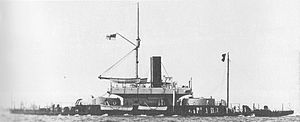
Kystpanserskib / Kronologi
HMS Cyclops var en af Edward Reeds brystværnsmonitorer til Royal Navy. "Brystværnet" er den sorte forhøjning, der dækker den midterste halvdel af skibet, fra den forreste signalmast til lige bag ved kanontårnet på agterskibet. Reeds skibe var langt bedre konstruktioner end de amerikanske navnefæller.
Kystpanserskibe var krigsskibe, der var beregnet til tjeneste i kystnære farvande. Lige som de søgående panserskibe var de beskyttet af panser, men de adskilte sig ved at have lavere rækkevidde og fart. Denne prioritering betød, at man med et lille deplacement kunne få skibe med stor slagkraft og god beskyttelse. De var typisk mindre end de søgående panserskibe og havde deplacementer fra 1.000 til 8.000 tons.